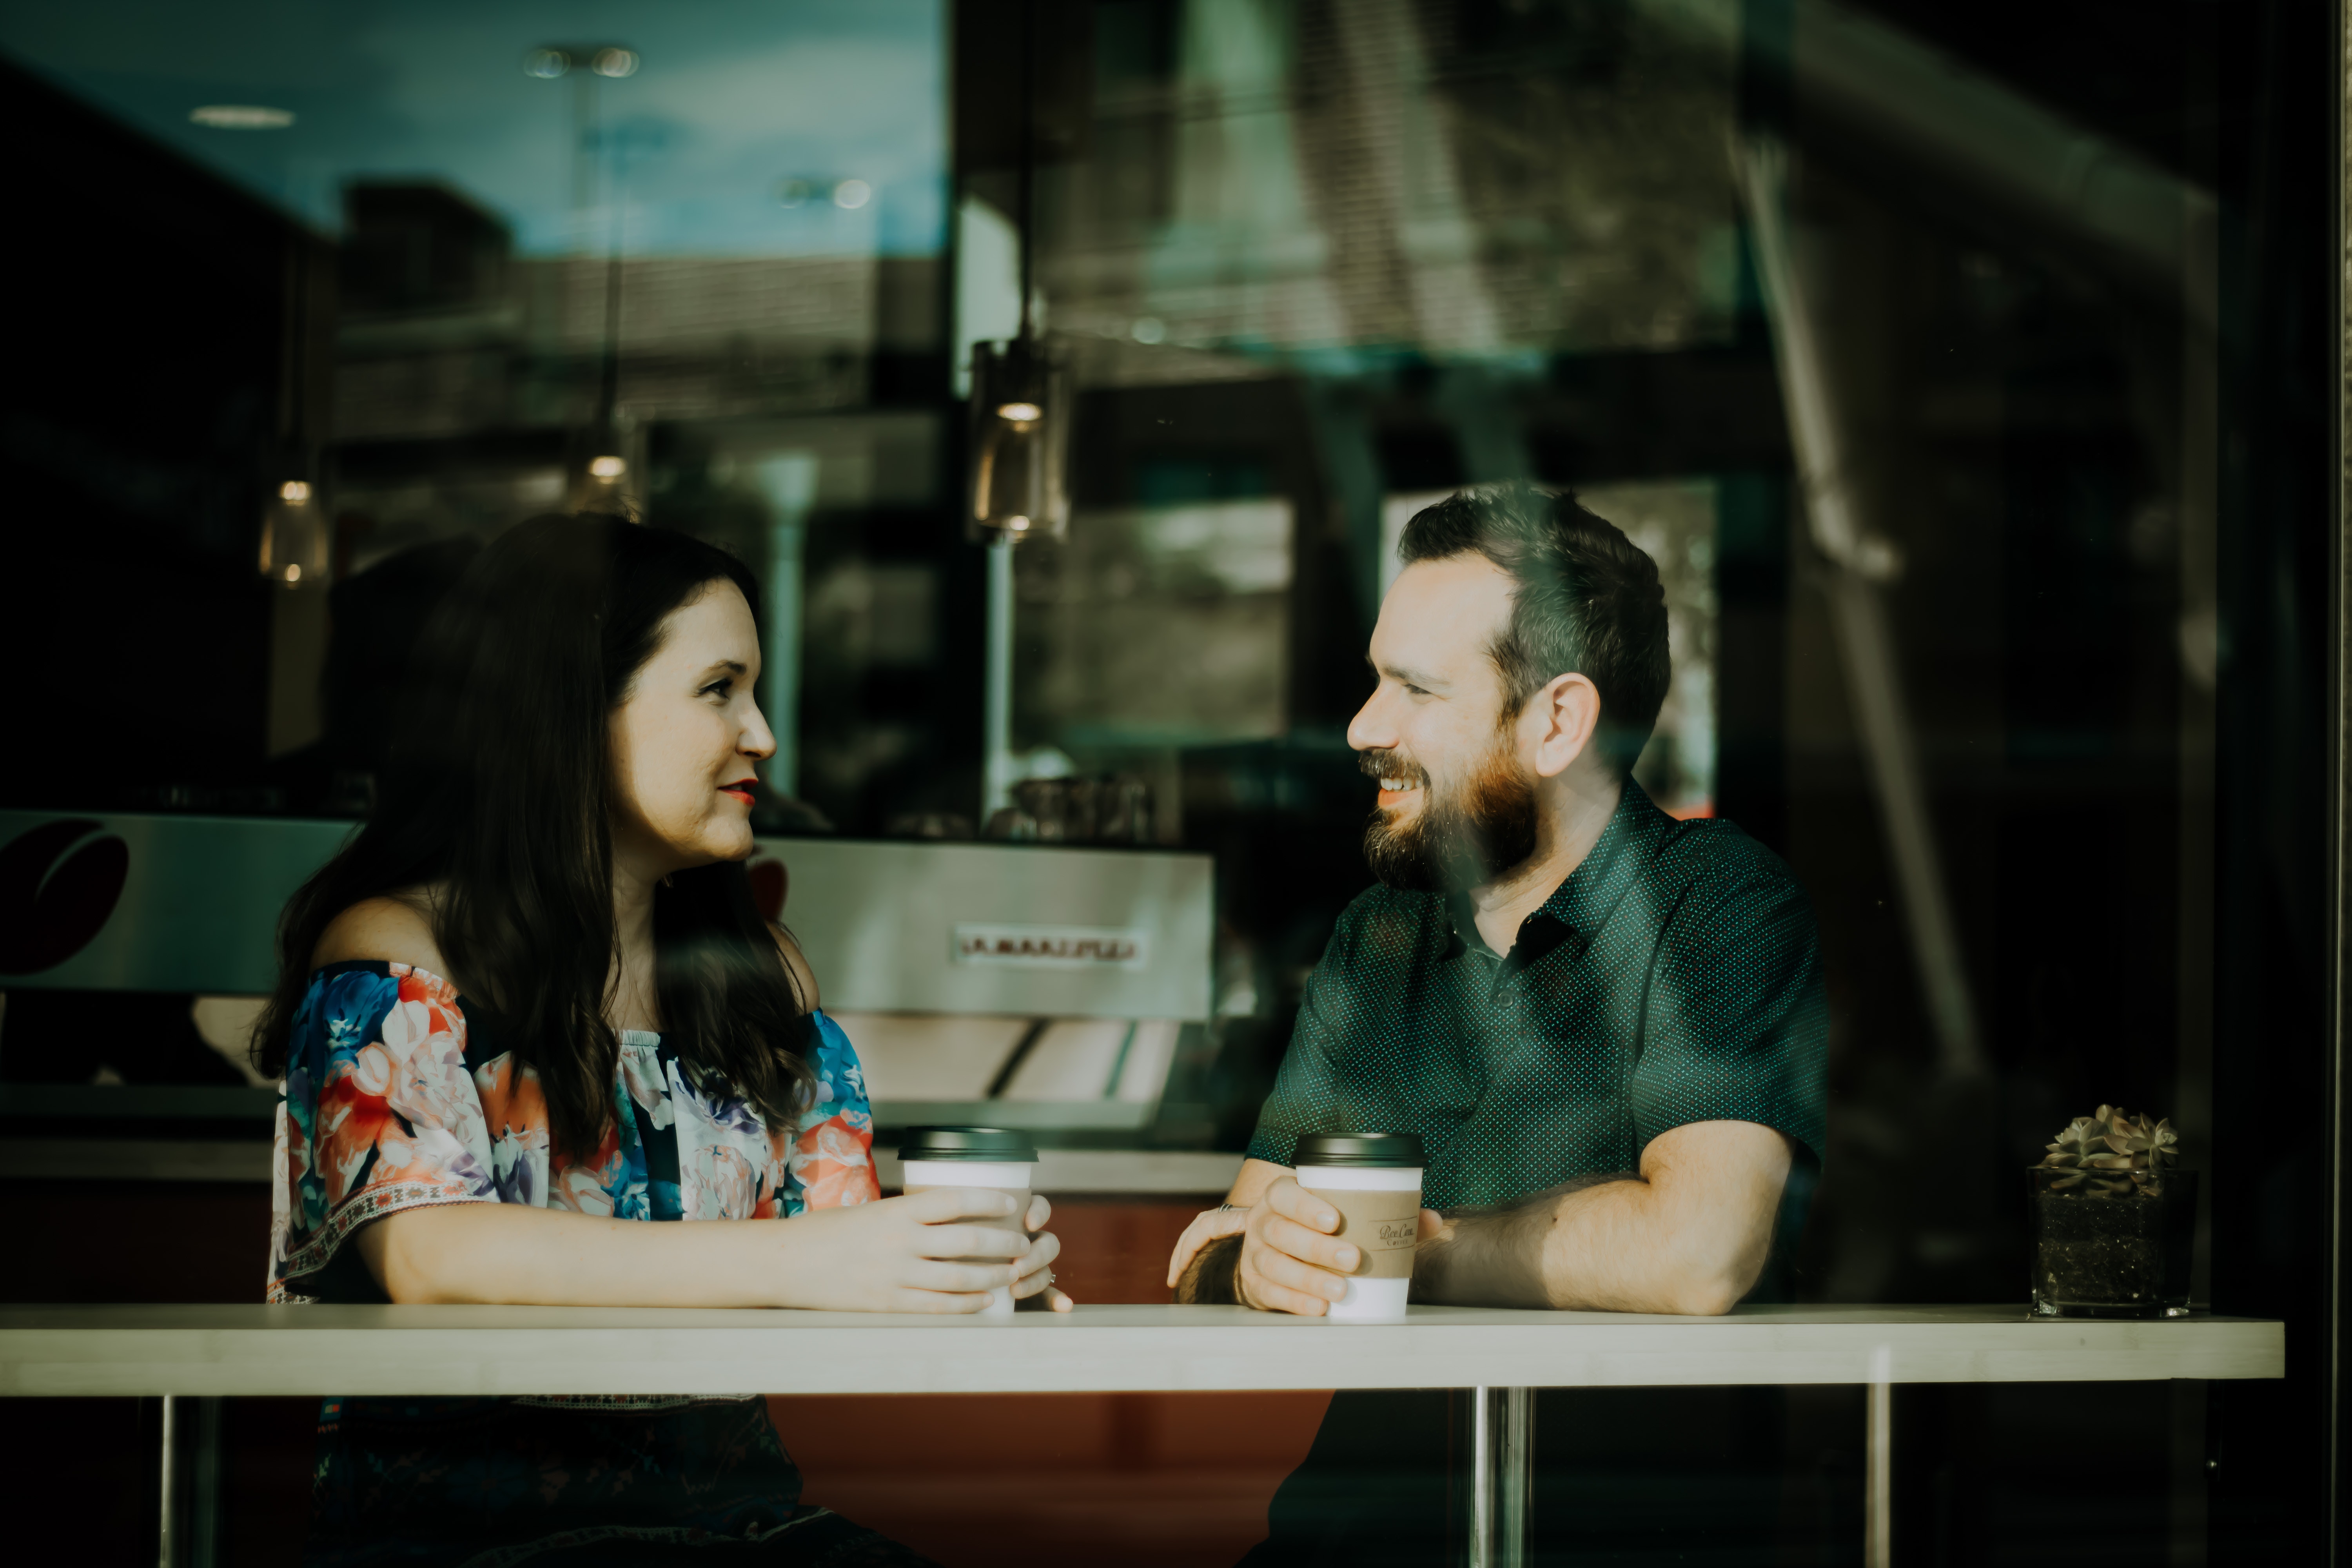
girl, night, window, restaurant, darkness, conversation, fun, snapshot, scene, interaction